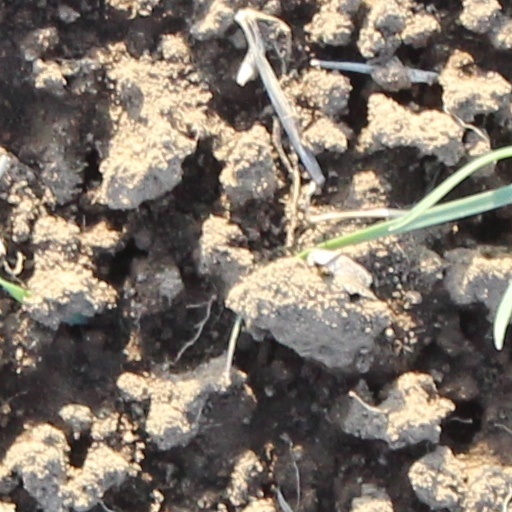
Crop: wheat